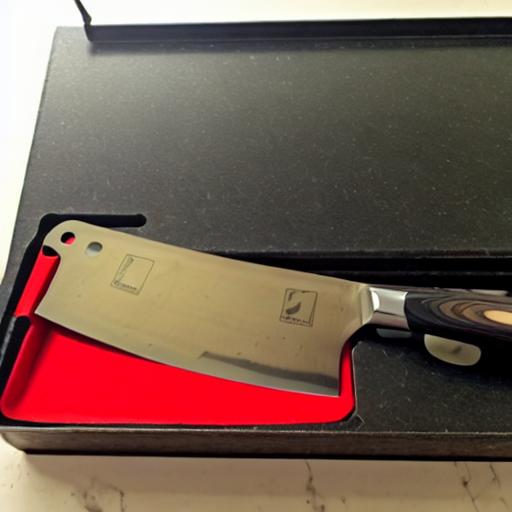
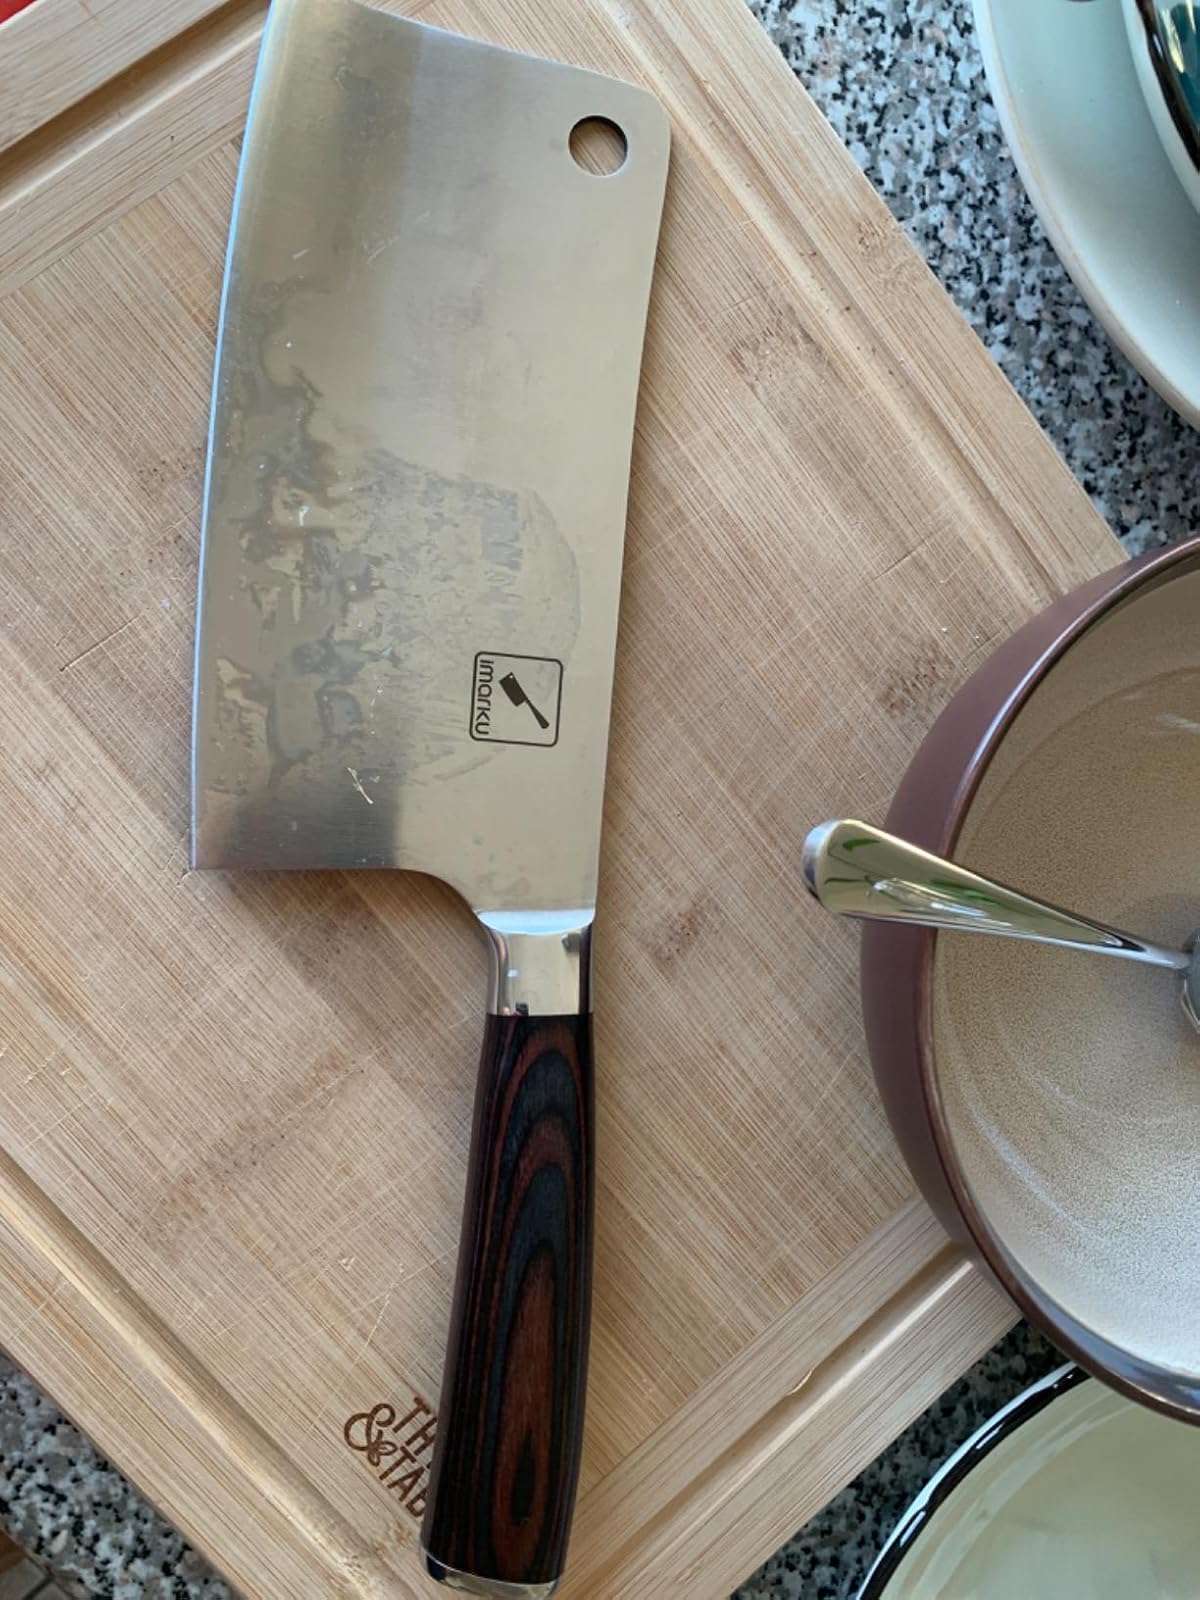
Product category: items_knife
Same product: no